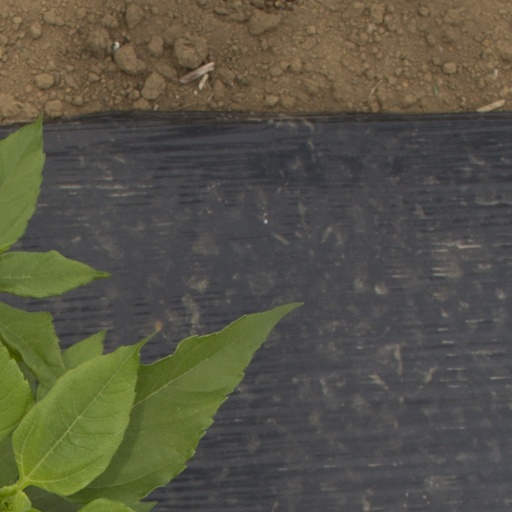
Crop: Jerusalem artichoke